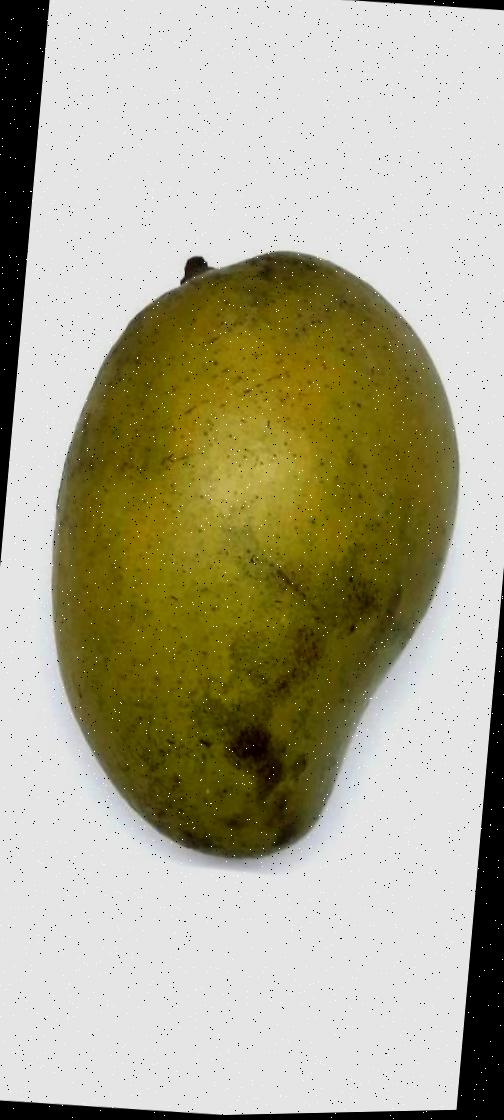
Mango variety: Rupali